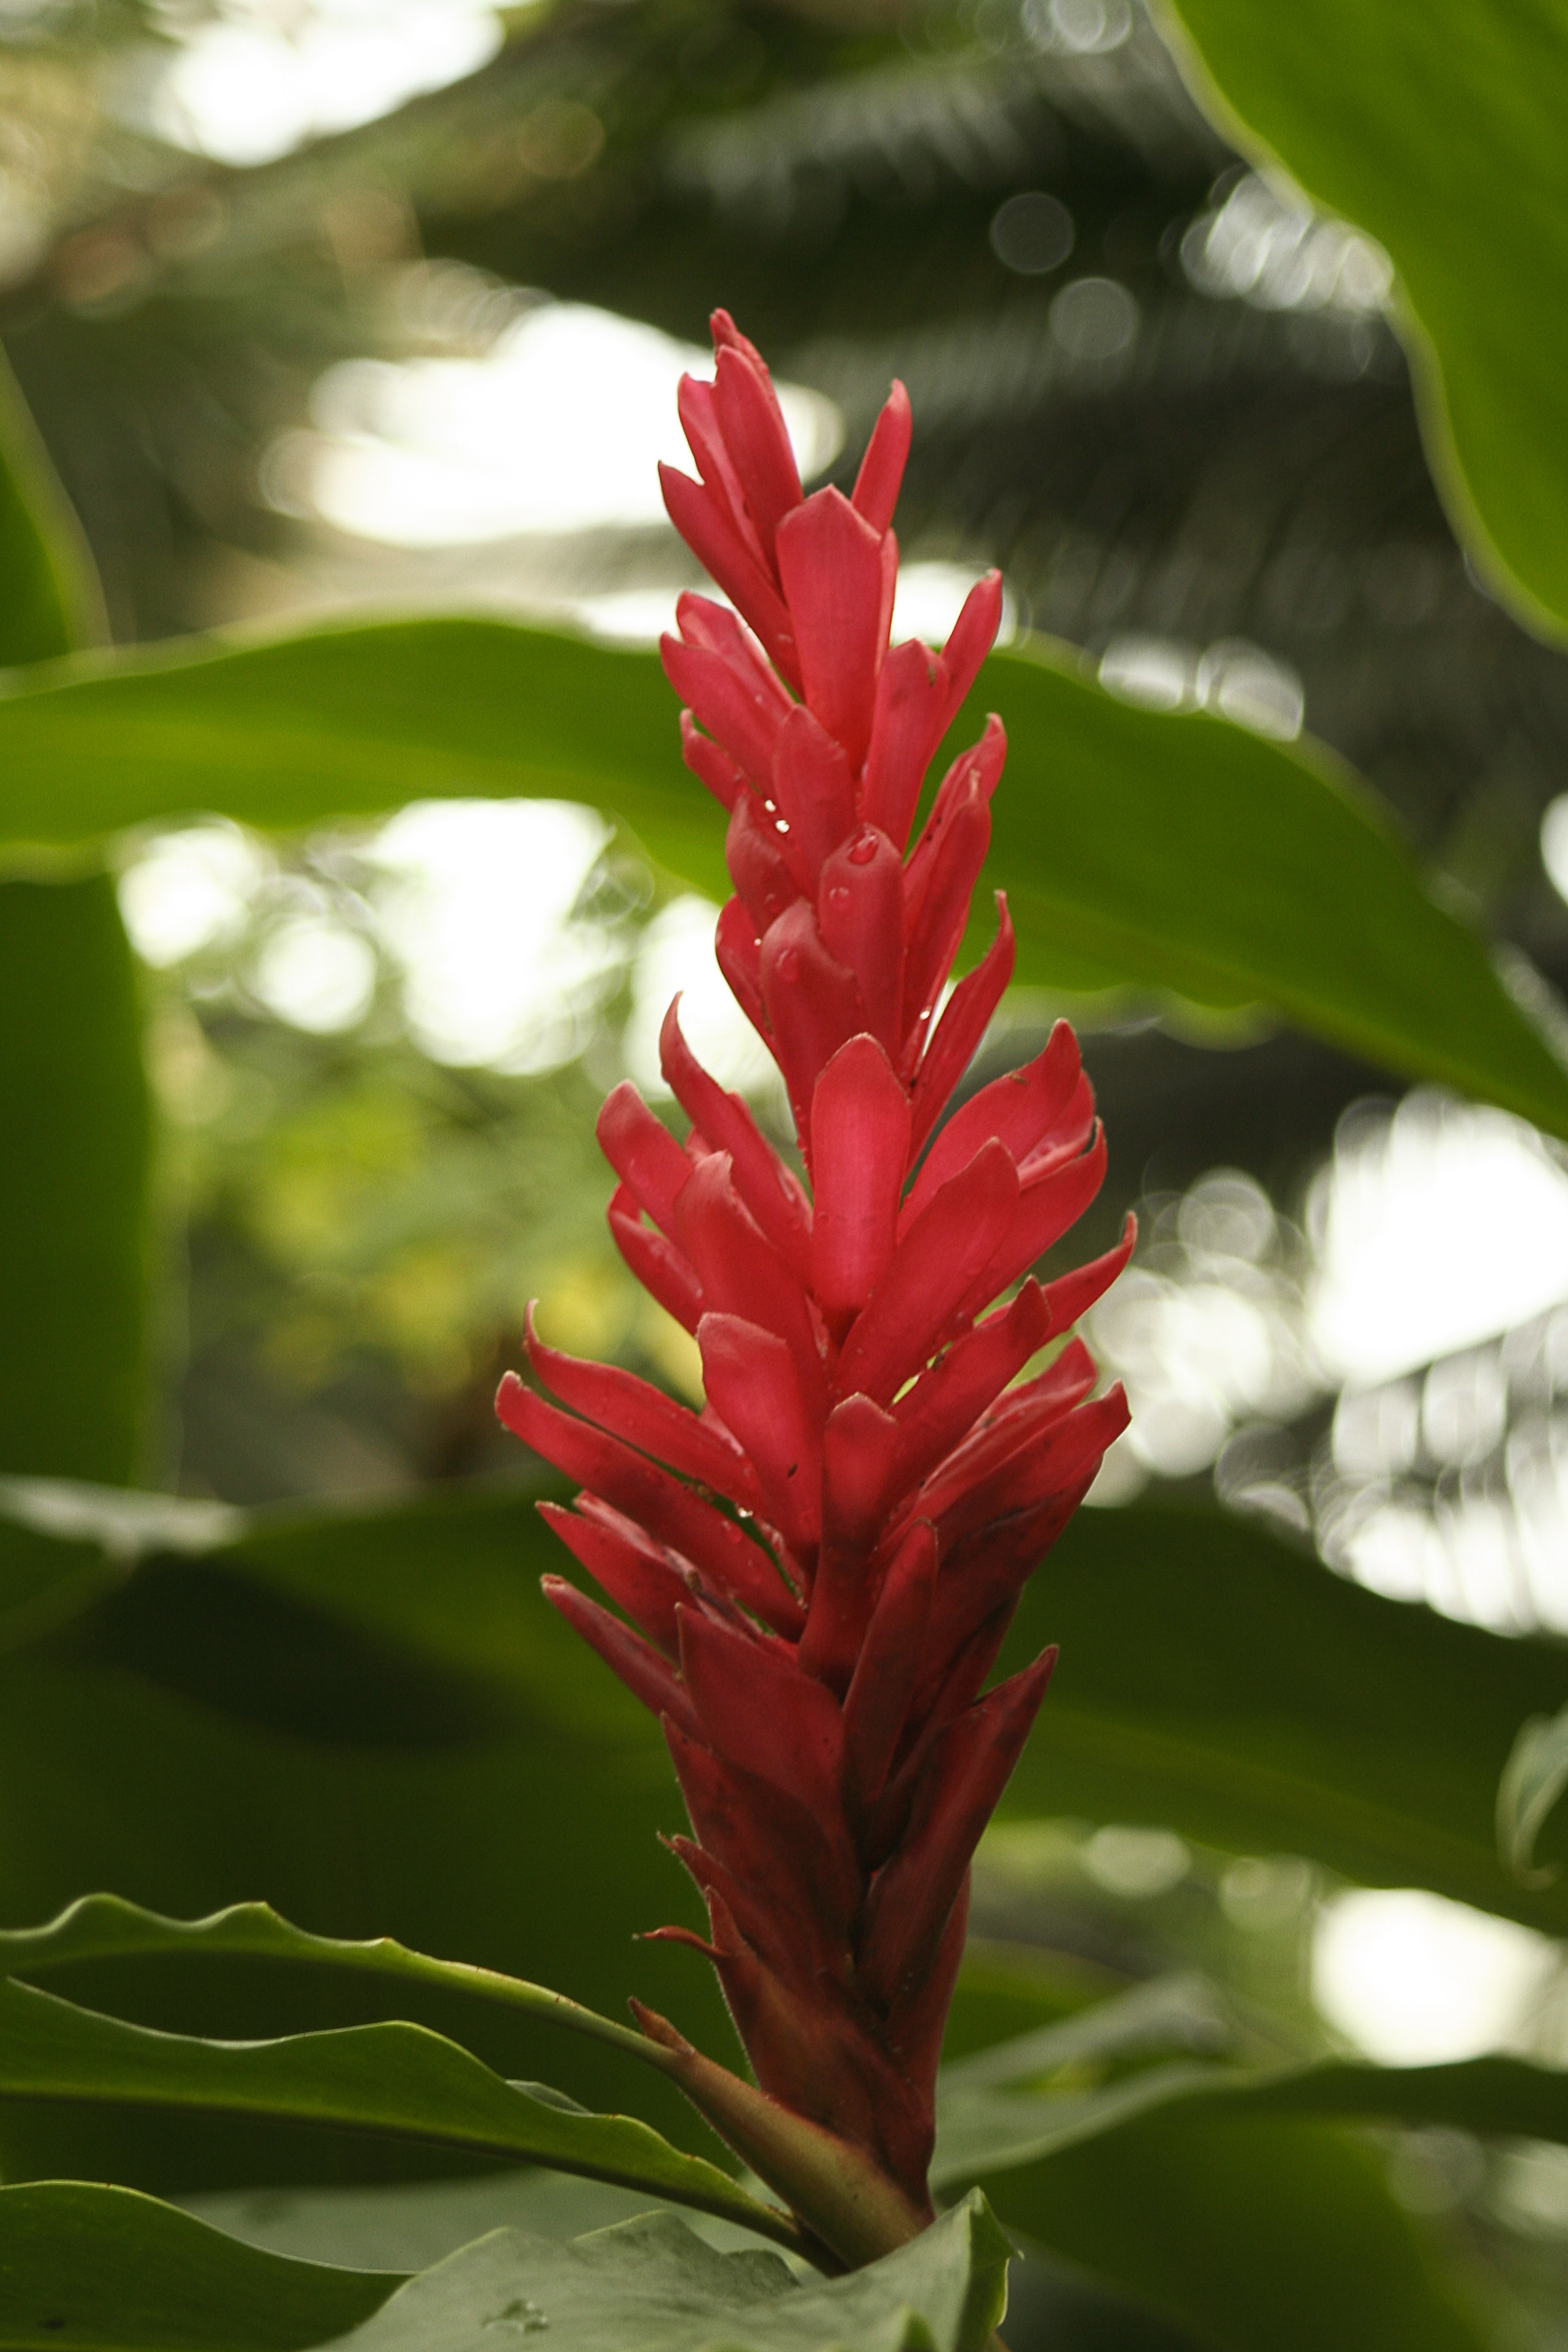
nature, plant, leaf, flower, green, red, botany, garden, flora, wildflower, bud, heliconia, macro photography, ornamental plant, flowering plant, tropical ornamental, canna lily, plant stem, land plant, canna family, alpinia purpurata